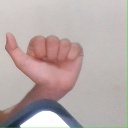
अक्षर: त